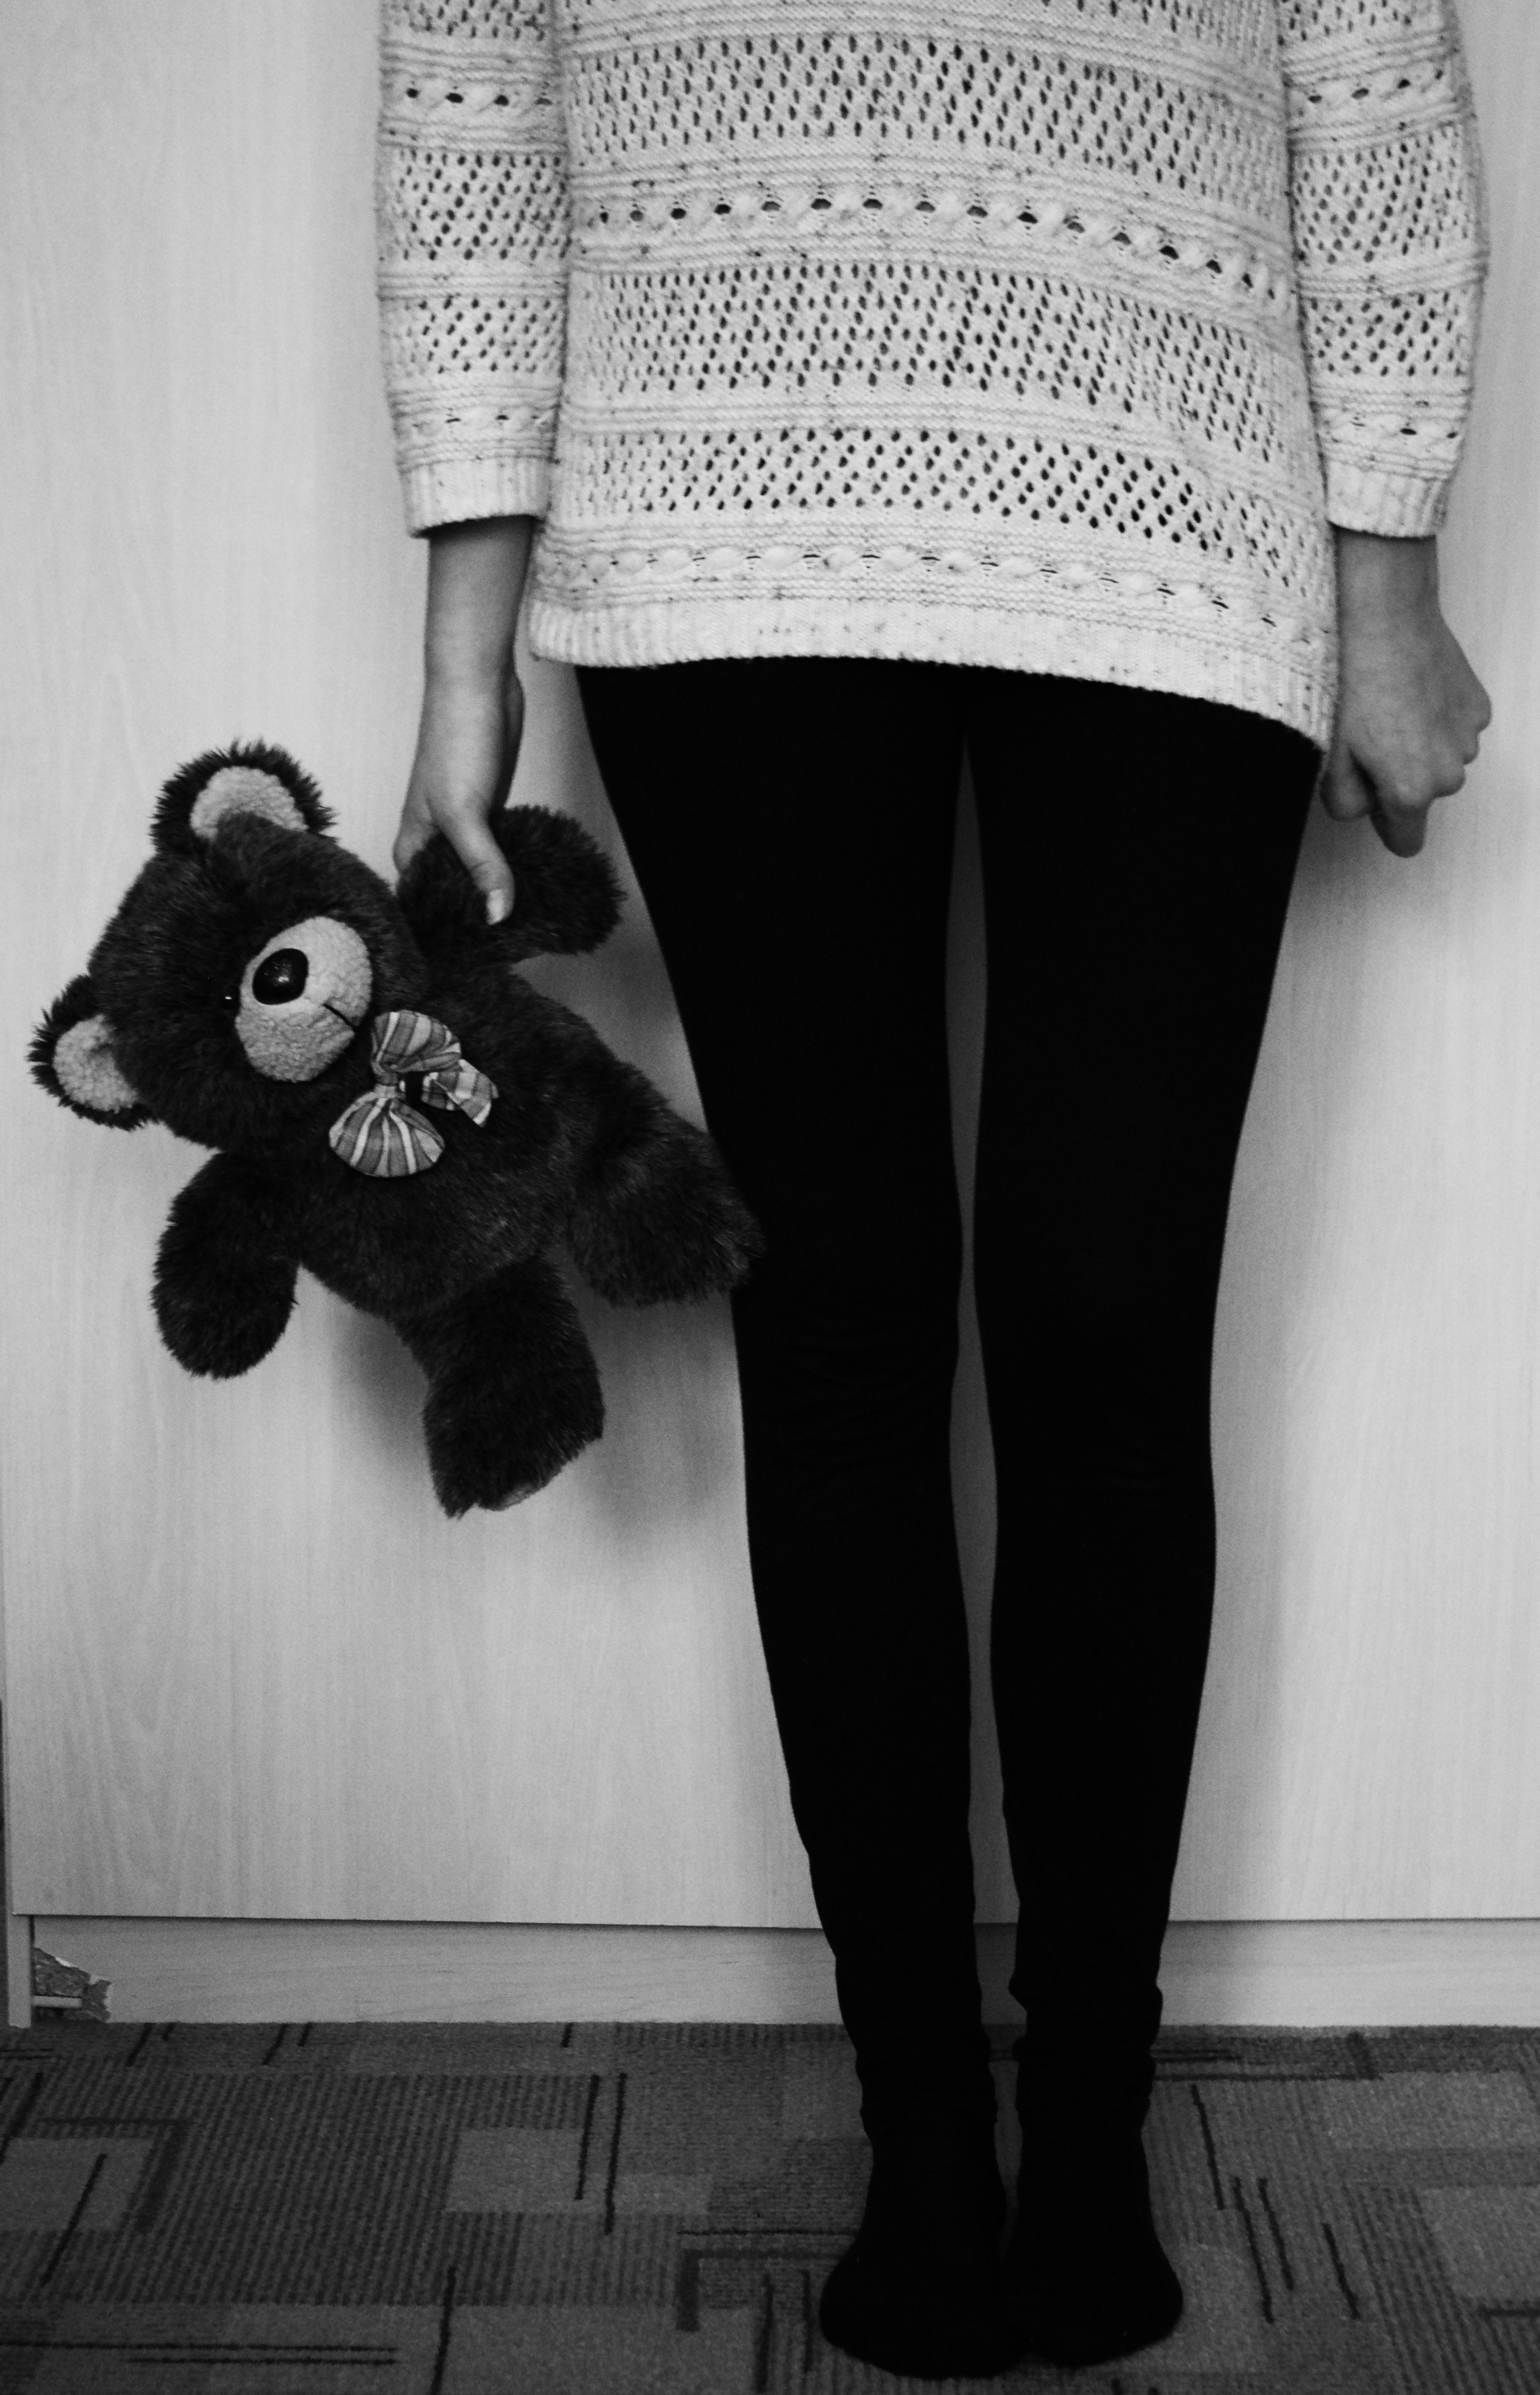
black and white, girl, white, leg, fur, pattern, model, fashion, clothing, black, monochrome, outerwear, teddy bear, design, footwear, leggings, attitude, tights, photo shoot, monochrome photography, depressive, white sweater